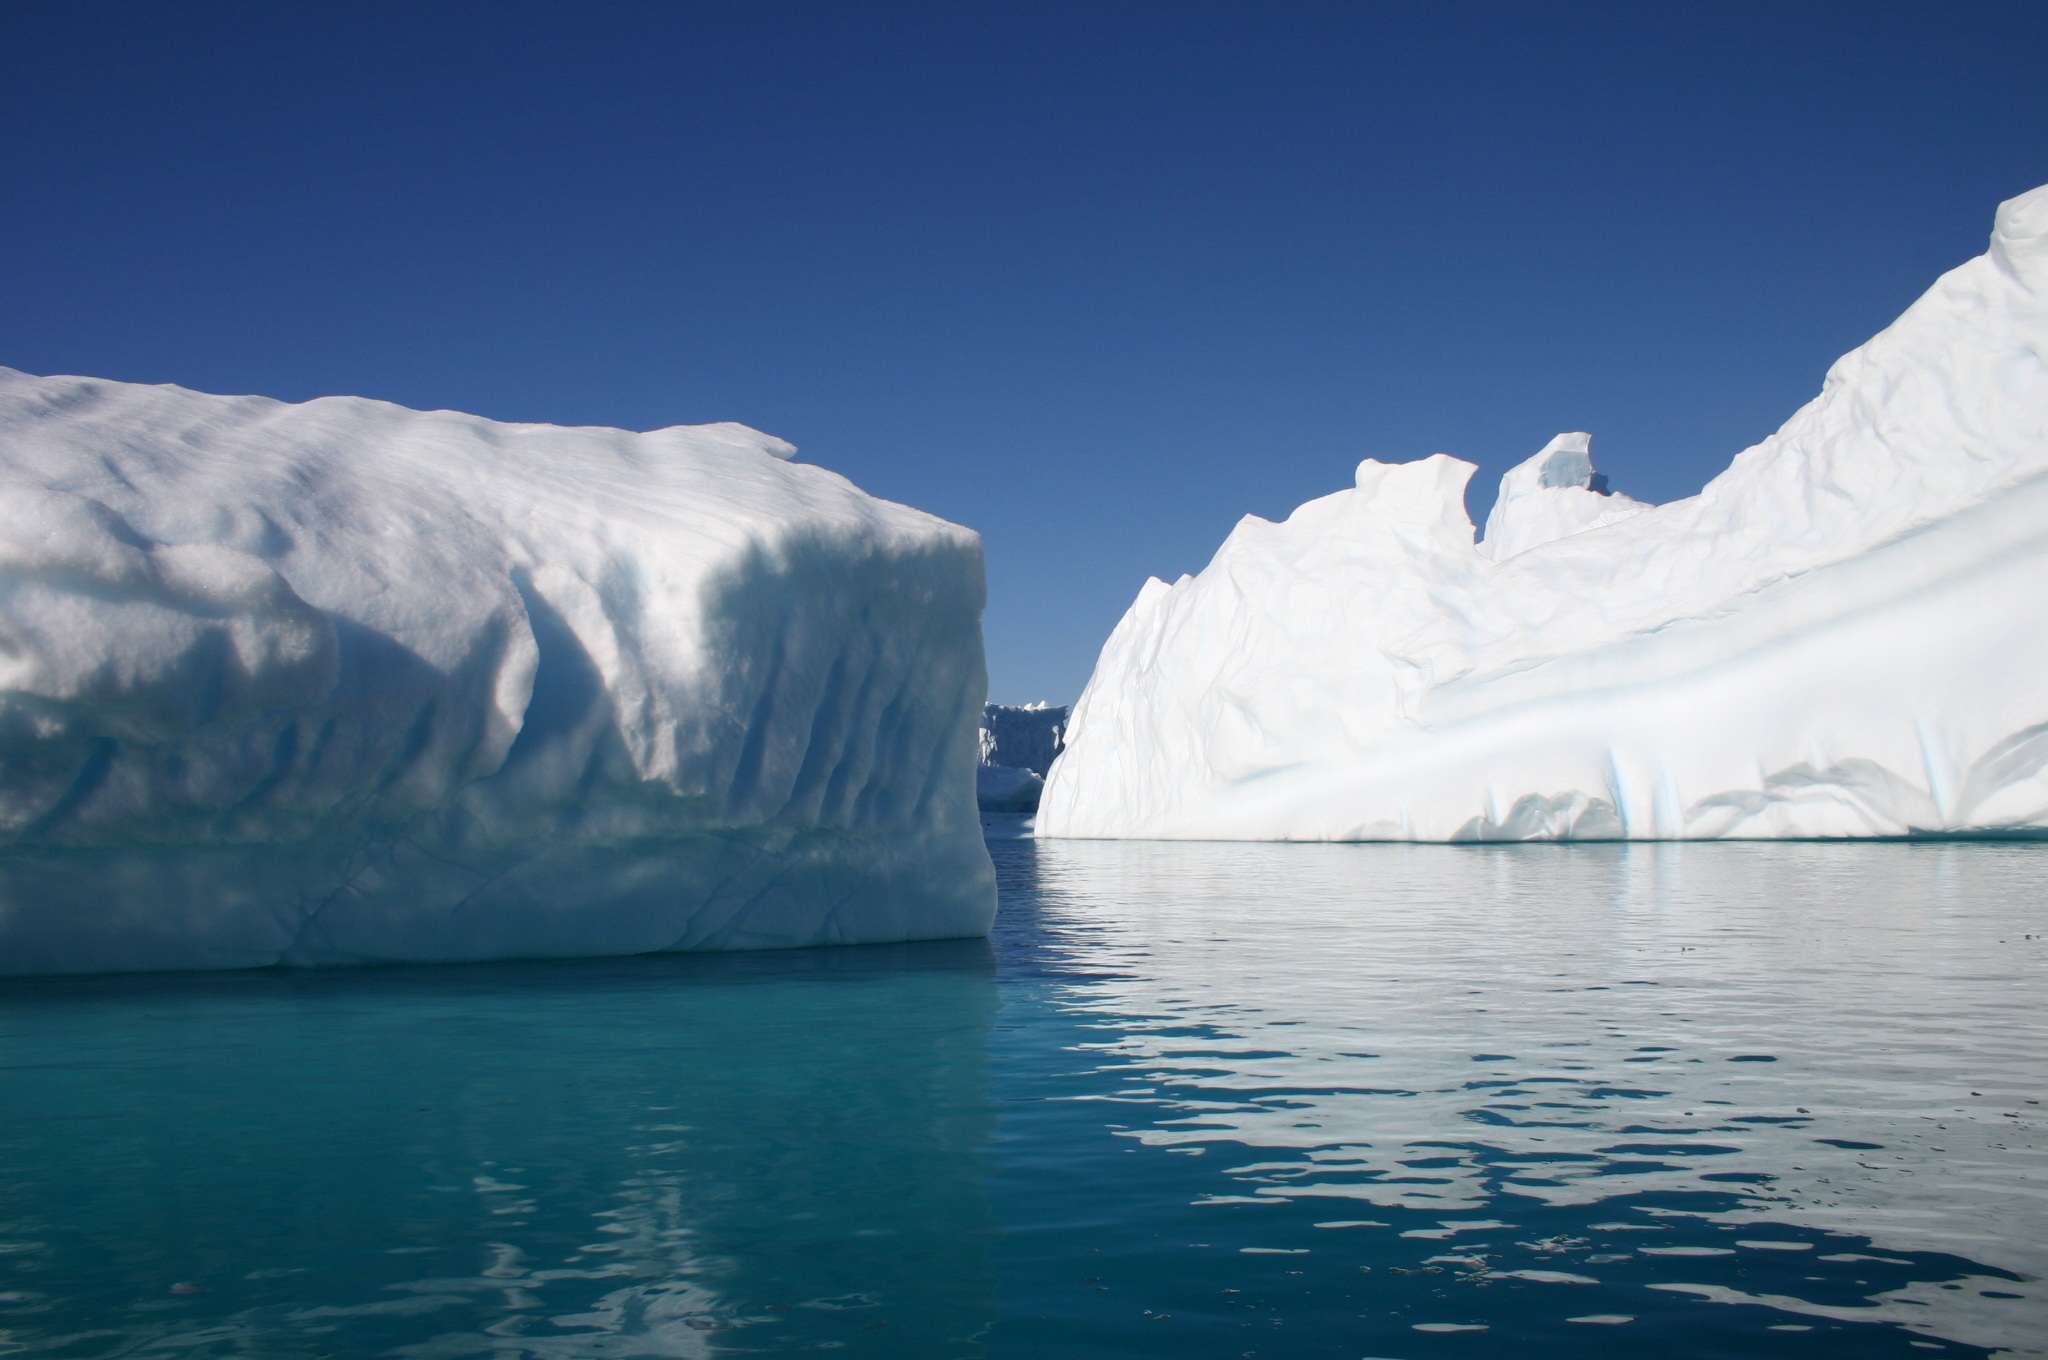
landscape, sea, nature, ocean, cold, winter, white, frost, environment, ice, glacier, freeze, frozen, blue, arctic, iceberg, polar, antarctic, cool, icy, climate, freezing, arctic ocean, glacial landform, wind wave, ice cap, sea ice